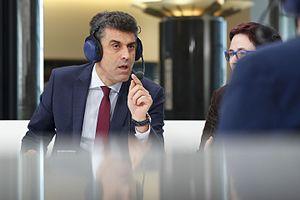
Doru Claudian Frunzulică, né le 8 juillet 1959, est un homme politique roumain, membre du Parti social-démocrate.